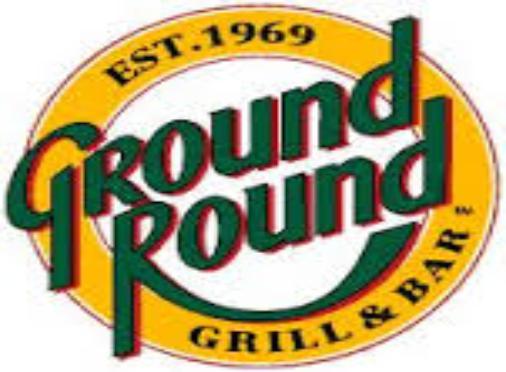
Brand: Ground Round
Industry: Electronic